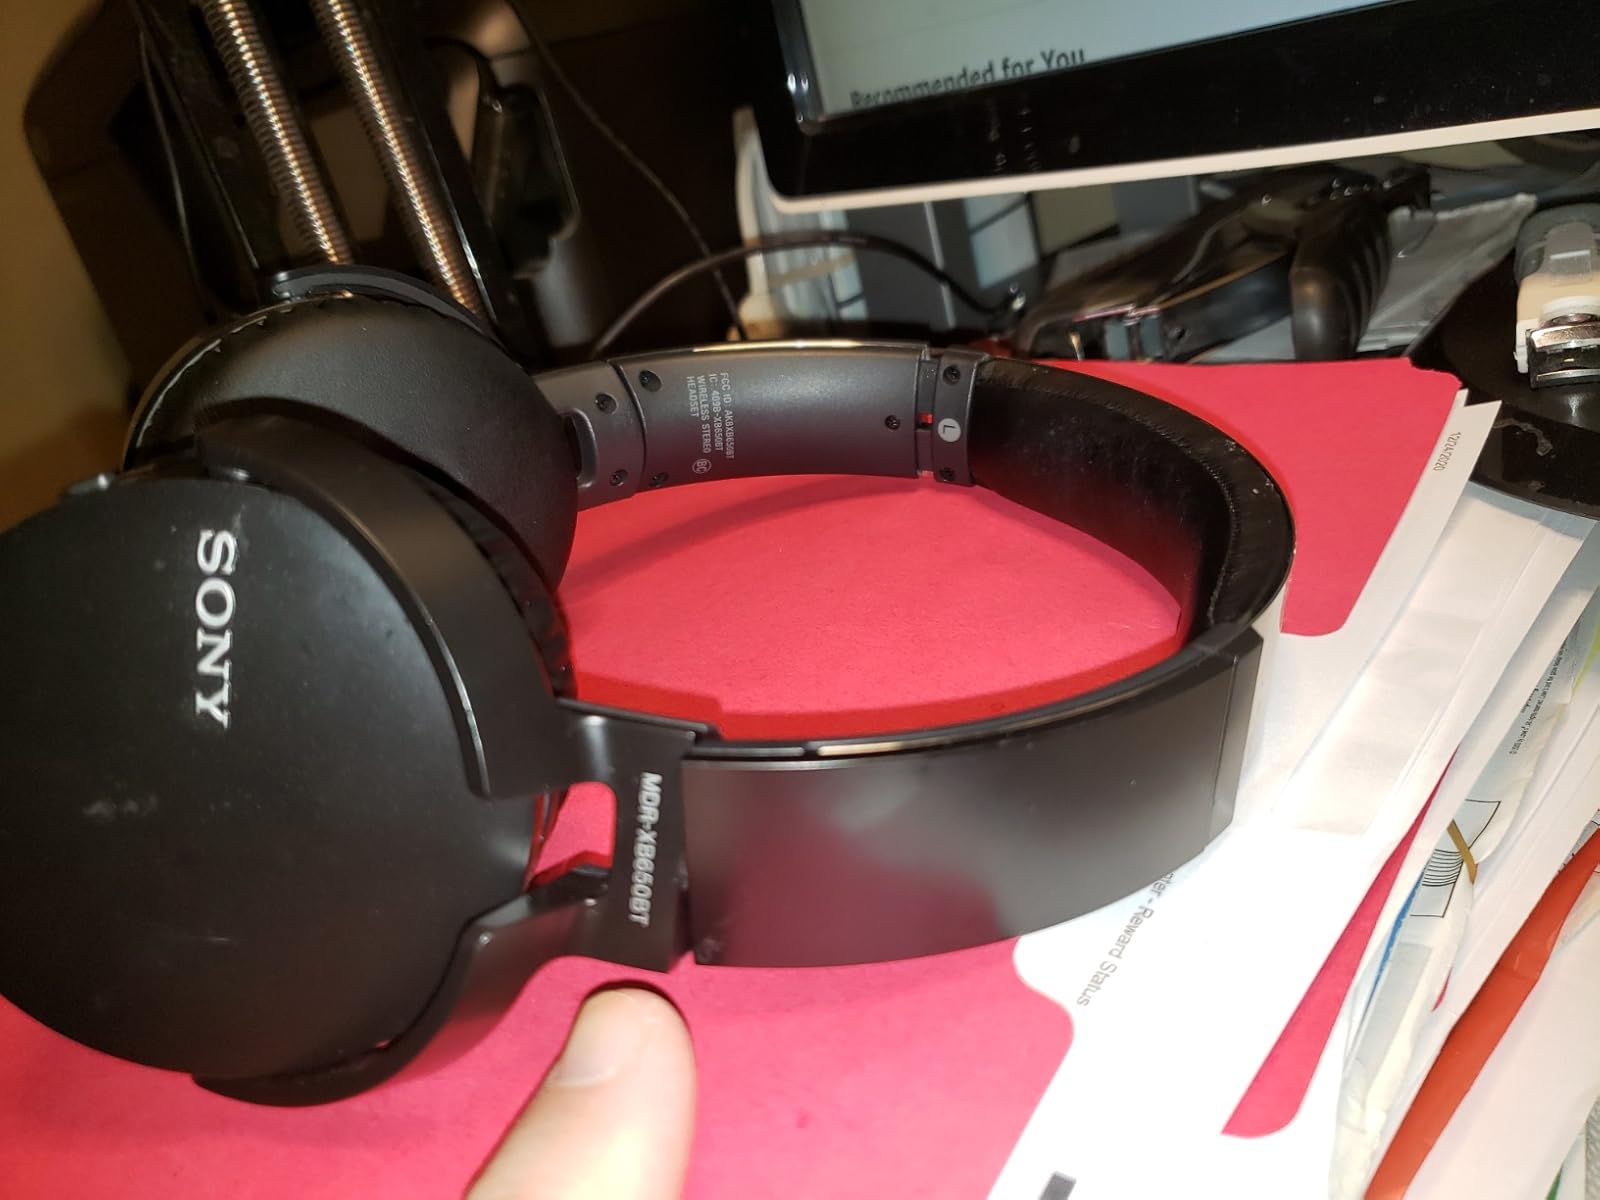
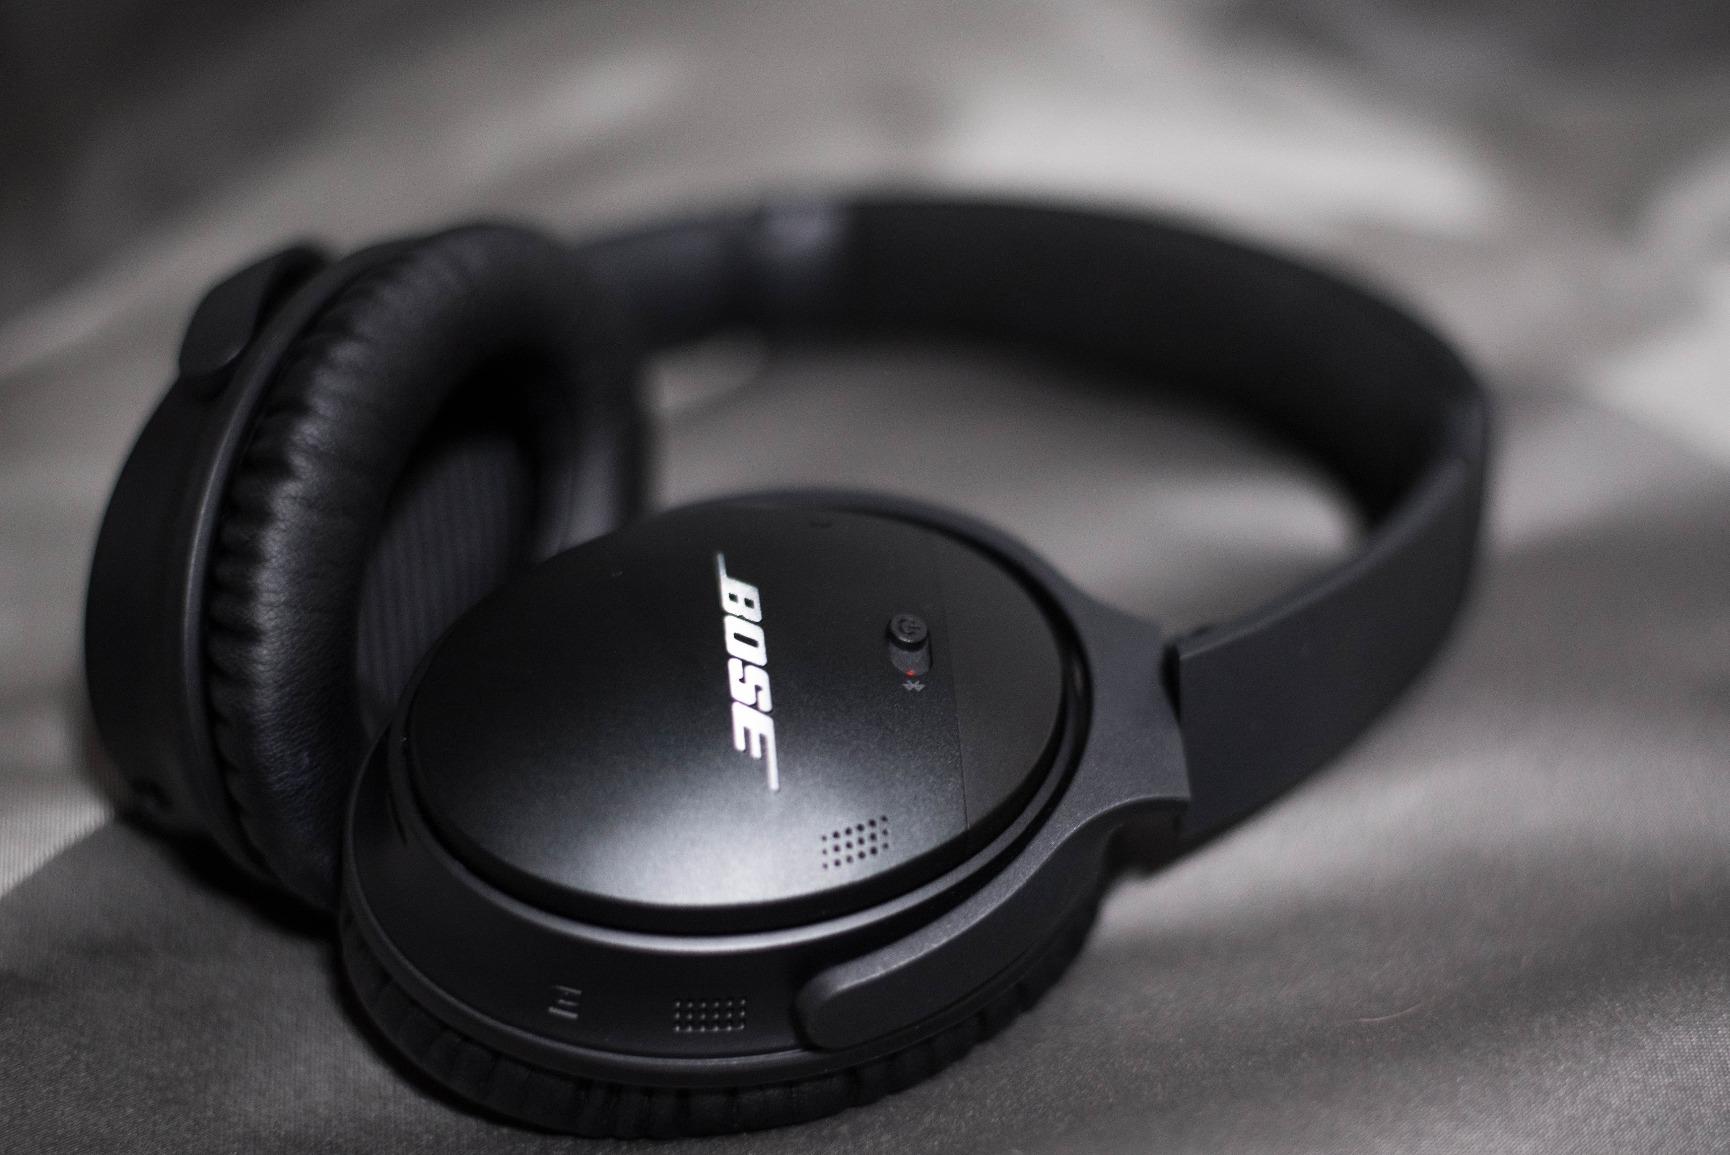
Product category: headphones
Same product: no